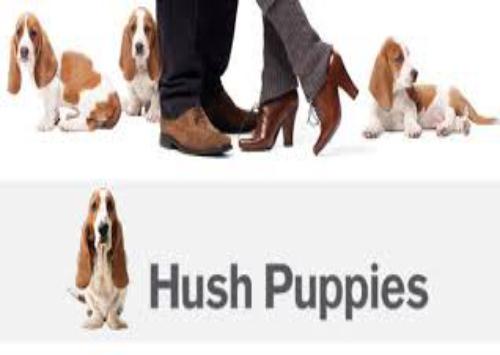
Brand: Hush Puppies
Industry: Clothes